List of active Royal Australian Navy ships

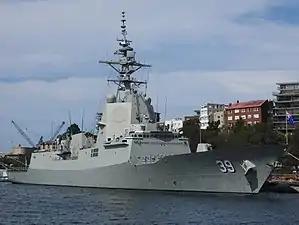
in December 2017

Australia operates a single class of air warfare destroyers (AWD). The "Hobart"-class AWD are based on the Spanish Navantia F100 frigate and incorporate an Aegis Combat System with an AN/SPY-1D(V)phased array radar. These combined with the SM-2 missile provide an advanced air defence system capable of engaging enemy aircraft and missiles at ranges in excess of .